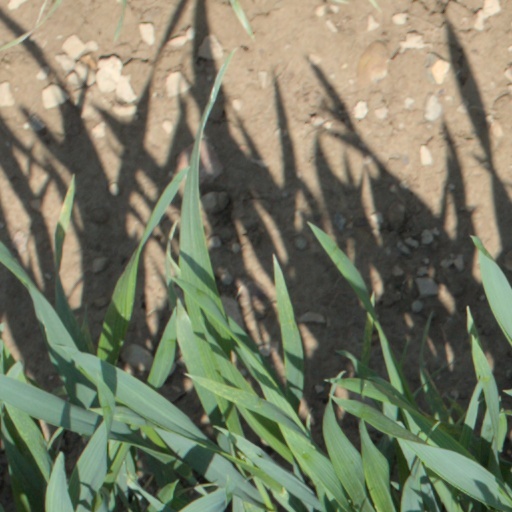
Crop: wheat